Valley Regional Transit

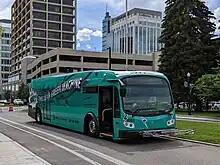
A VRT electric bus

In January 2020, Valley Regional Transit agreed to buy 12 battery electric buses from Proterra. The buses were expected to enter service in 2021 on a new route in Meridian; it was to be the first to serve the downtown Meridian area. The first four electric buses debuted in October 2021.